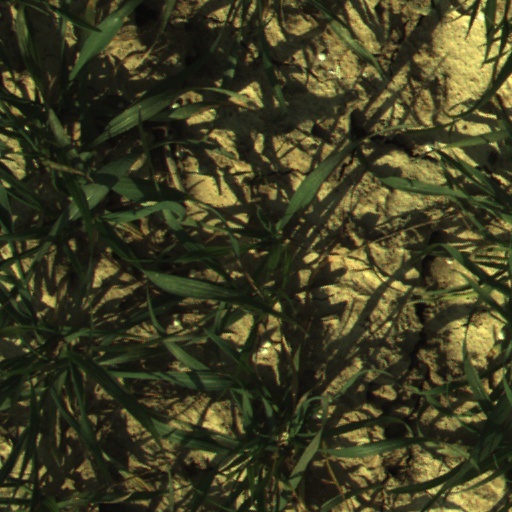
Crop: wheat